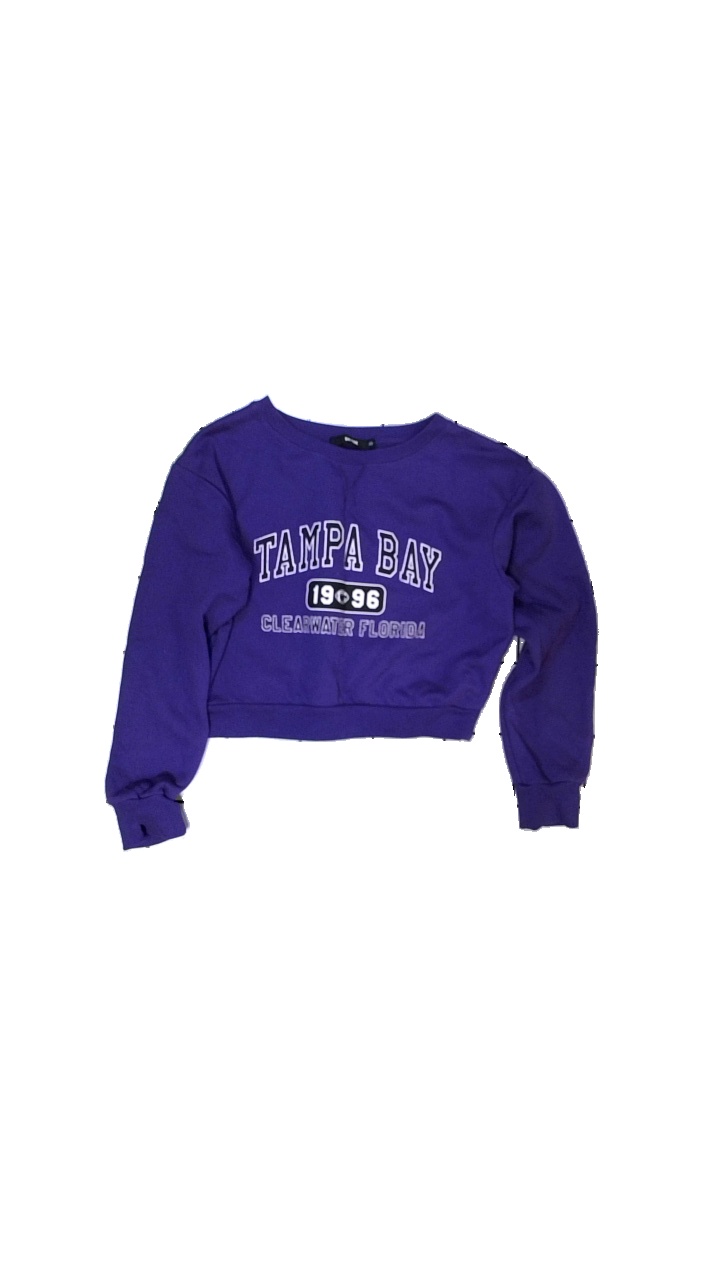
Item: Sweater (Ladies)
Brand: Bikbok
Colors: Purple, Black
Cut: Regular, C-collar, Cropped
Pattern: Logo print
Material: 57% cotton, 43% polyester
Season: All
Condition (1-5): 3
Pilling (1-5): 3
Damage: ripped sleeve
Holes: Major
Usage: Export
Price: <50